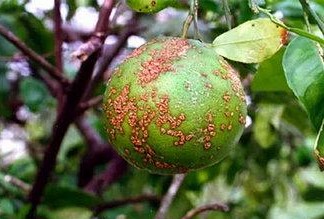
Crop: unknown
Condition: citrus_citrus_canker